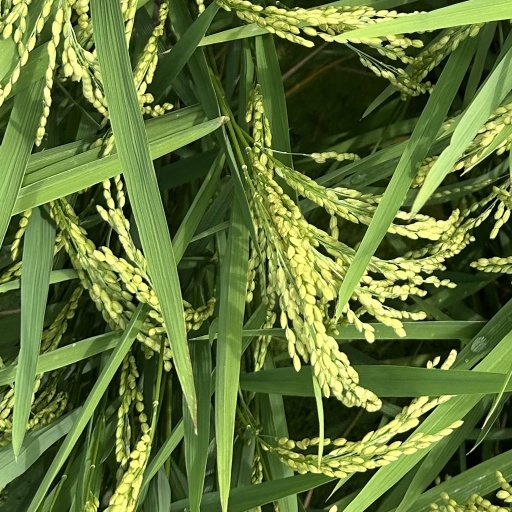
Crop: rice